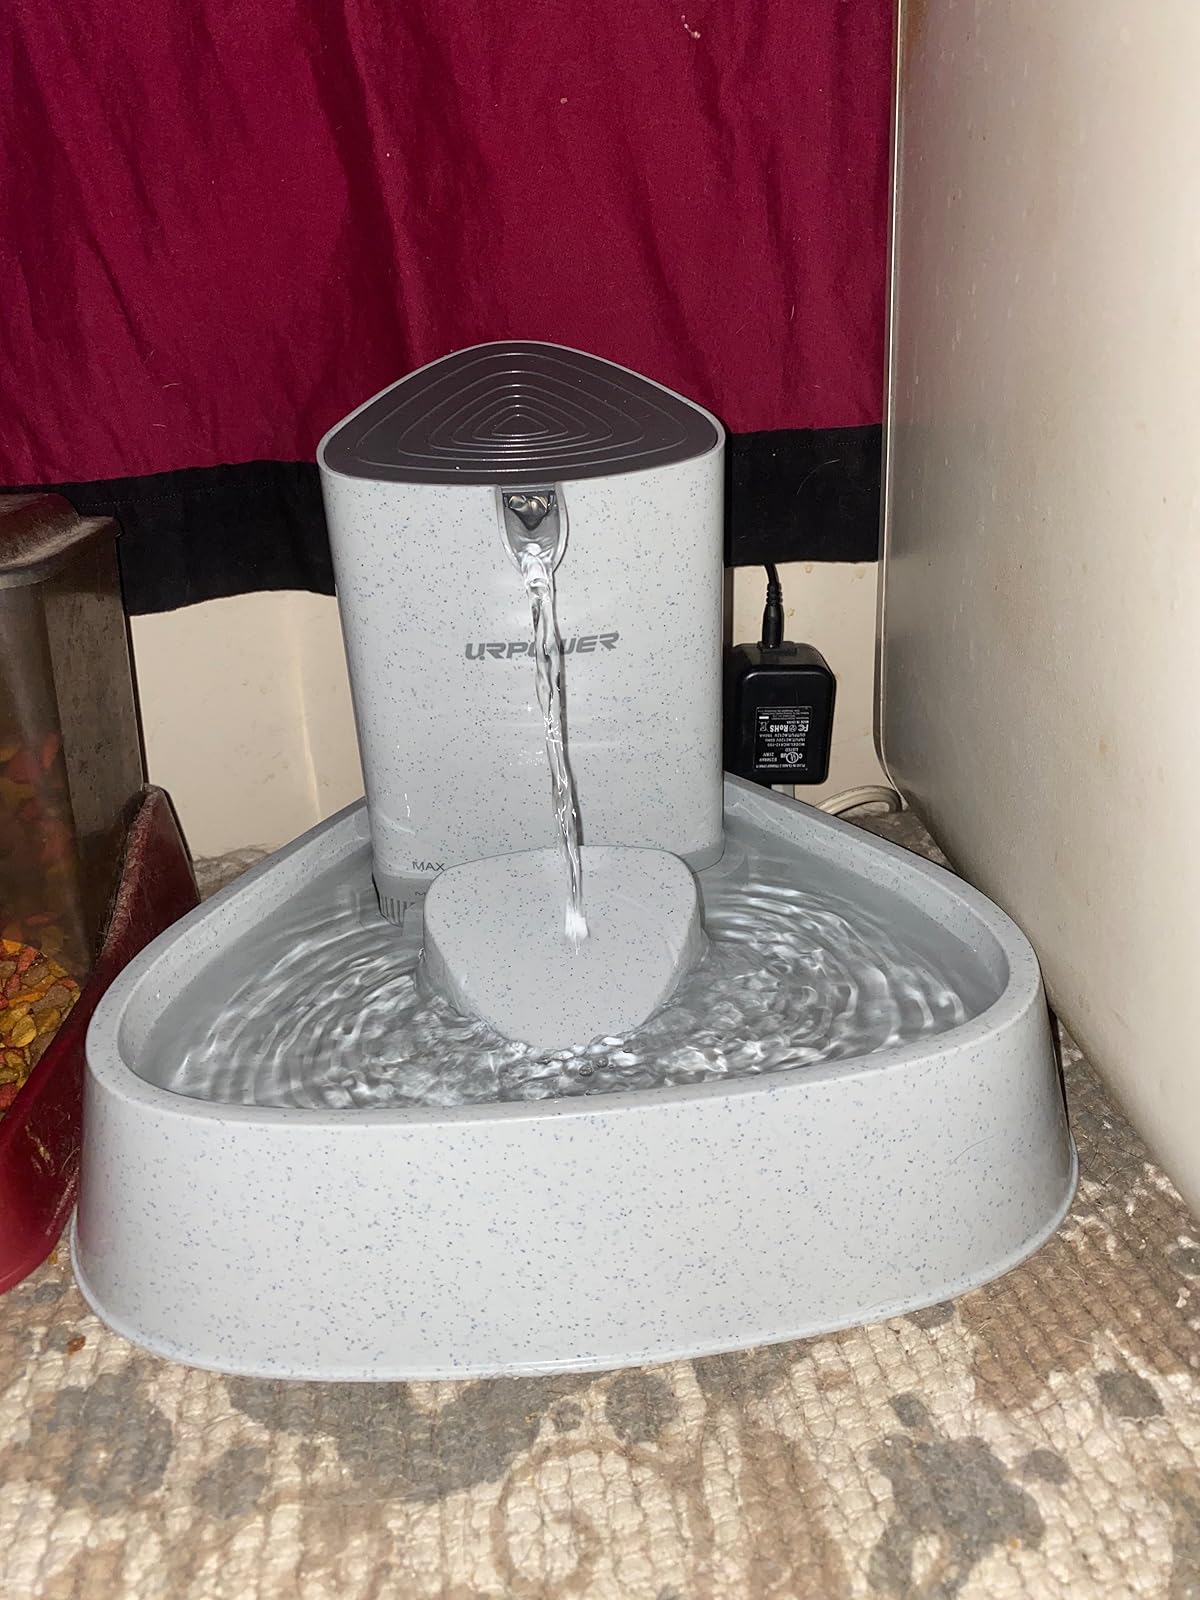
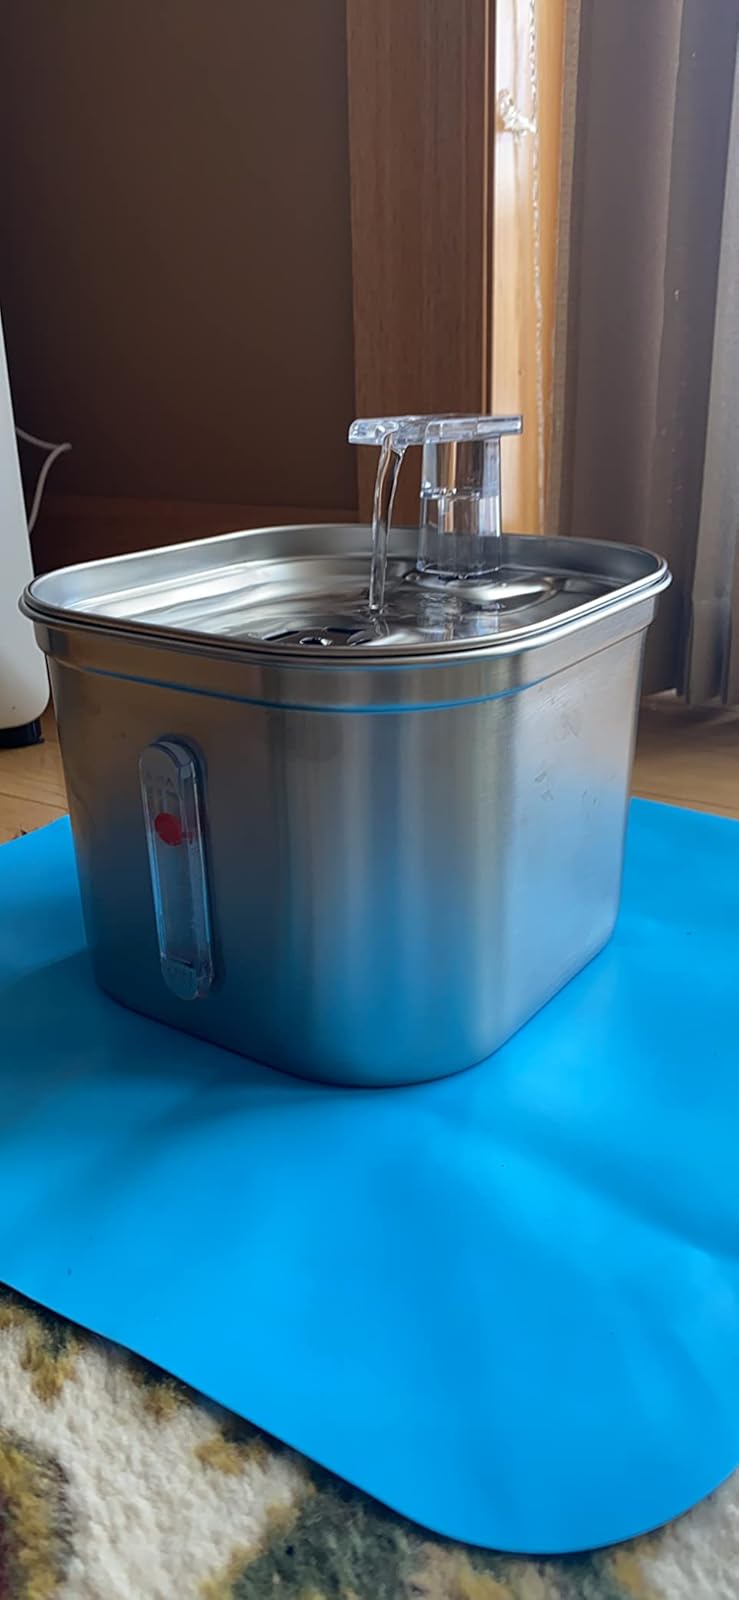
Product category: items_bowl
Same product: no